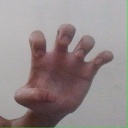
अक्षर: झ